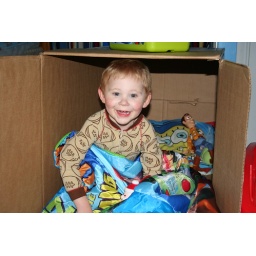
He was camping out in a big box. He has a sleeping bag in there and a small lantern. He loved it.